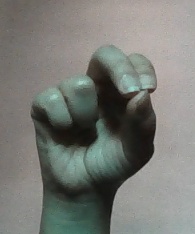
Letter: gaaf